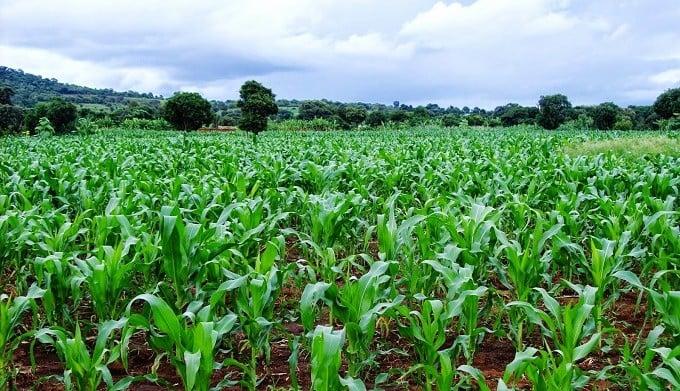
Hili ni shamba kubwa la zao la mahindi, shamba hili lina mahindi yaliyostawi vizuri tayari kwa kutoa mahindi yaliyobora na yenye afya.